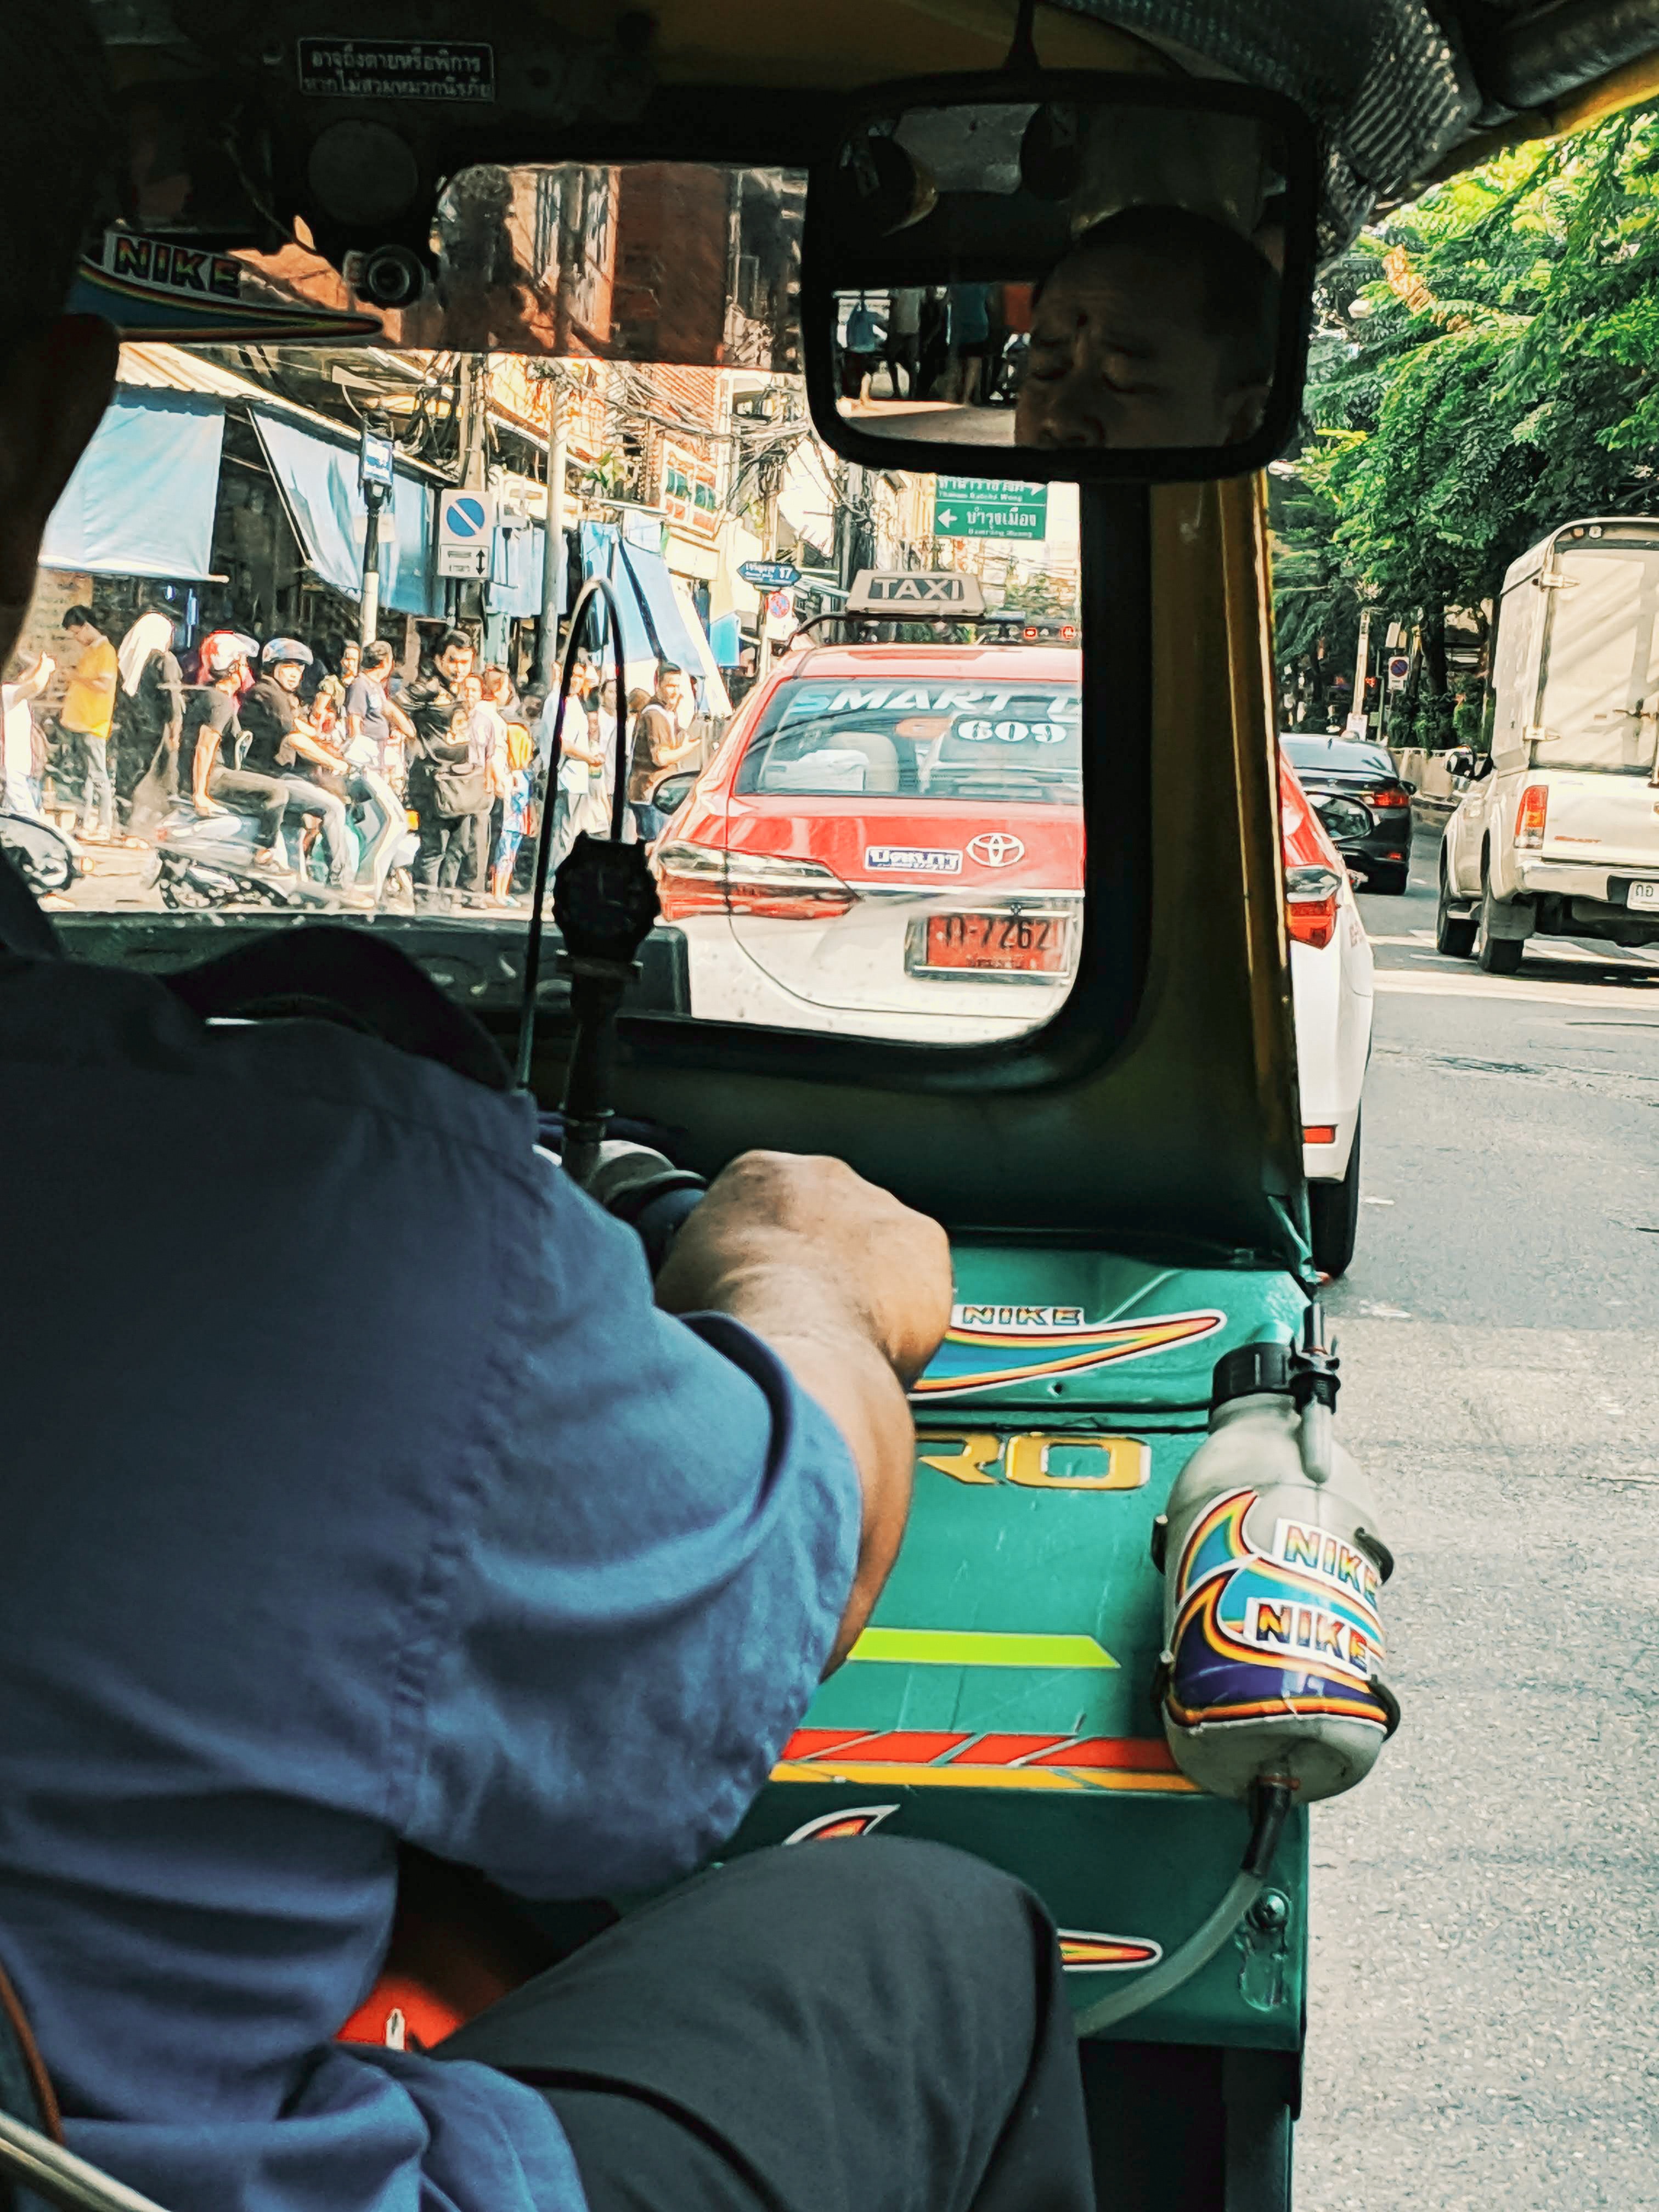
mode of transport, rickshaw, motor vehicle, transport, vehicle, passenger, car, street, travel, automotive window part